Emery–Dreifuss muscular dystrophy

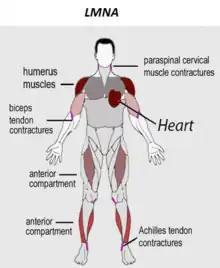
Diagram of the muscles preferentially weakened and the locations of contraction development in EDMD2, due to LMNA mutation.

Emery–Dreifuss muscular dystrophy (EDMD) is a type of muscular dystrophy, a group of heritable diseases that cause progressive impairment of muscles. EDMD affects muscles used for movement (skeletal muscles), causing atrophy, weakness, and contractures. It almost always affects the heart, causing abnormal rhythms, heart failure, or sudden cardiac death. It is rare, affecting 0.39 per 100,000 (1 per 250,000) people. It is named after Alan Eglin H. Emery and Fritz E. Dreifuss.